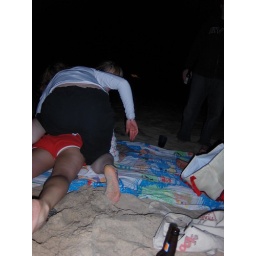
labor day weekend at the lake house in bridgman, michigan with 17 of our closest friends :D